Big Red Machine

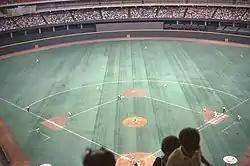
Riverfront Stadium, where the Reds played during the 1970s

The nickname was introduced in a July 4, 1969 article by Bob Hunter in the "Los Angeles Herald-Examiner", but gained prominence in reference to the 1970 team, which won 70 of its first 100 games (a feat accomplished only a few times in MLB history) and posted a regular season record of 102–60 and won the National League pennant. Rookie and future-Hall of Fame manager Sparky Anderson headed the Big Red Machine, which at its peak featured Pete Rose, Johnny Bench, Joe Morgan and Tony Pérez, and was supported by Dave Concepción, George Foster, César Gerónimo and Ken Griffey, Sr. The Cincinnati Reds of the 1970s garnered more World Series appearances than any other team during that decade, and compiled an overall record of 953 wins and 657 losses. They are the only National League team since the 1921 and 1922 New York Giants to win back-to-back World Championships. Among NL teams, only the 1996 Atlanta Braves and the 2009 Philadelphia Phillies have returned to the Fall Classic with a chance to repeat as World Champions in years since, both falling to the New York Yankees of the "Core Four" era. The 2010–2014 San Francisco Giants did win three World Championships in five years, at least sparking the debate of whether they could be considered a National League dynasty, but they did not reach the postseason in consecutive years during this span.